Catastrophe du Boël

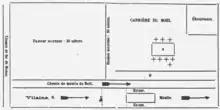
Diagram of the Boël disaster in 1884. The sign " '+' " roughly indicates the position of the victims who broke the block A of rocks. B is the platform on which the stone blocks were thrown, then transported aboard boats.

Friday June 6, 1884, was a day whose stormy heat was accompanied by heavy rain. At the end of the morning, near 11 AM, seven quarry workers who were working in the quarry decided to rest a little and, soon after, they were joined by the miller's stepson who brought cider. In search of relief on this hot morning, the eight people decided to settle in the shade of a huge rock that formed a dome. Shortly after, "a crack followed by a tear was heard, then a roll similar to the sound of thunder." Behind the mill located below, near the lock, large blocks of rock broke away from the cliff, crushing the quarry workers who were resting and drinking. The few people who were nearby, as well as quarry workers in the area who were quick to join them, quickly started looking for possible survivors.